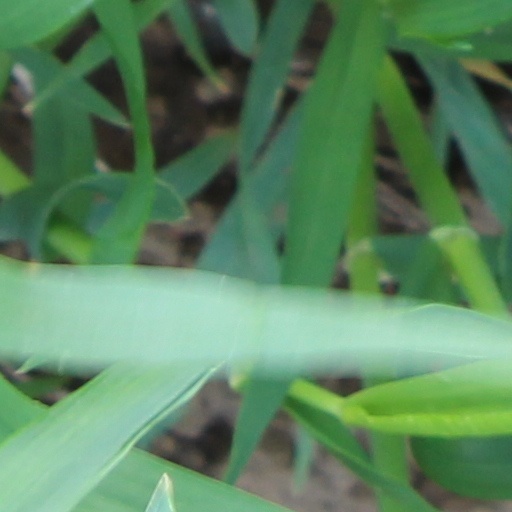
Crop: wheat